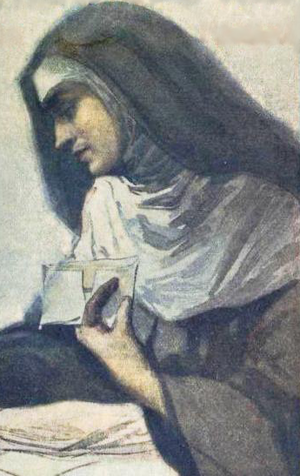
Mariana Alcoforado, née à Beja, 22 avril 1640 et morte le 28 juillet 1723, est une religieuse portugaise du Couvent de Nossa Senhora da Conceição à Beja, dans l'Alentejo, Portugal. Elle serait l'auteur des cinq Lettres portugaises qui auraient été adressées à Noël Bouton de Chamilly, comte de Saint-Léger, officier qui se battit sur le sol portugais, sous les ordres de Frederic de Schomberg, pendant la Guerra da Restauração. Cependant, il existe un débat au sujet de cette attribution, et les Lettres portugaises sont aujourd'hui souvent publiées en France avec Gabriel de Guilleragues pour auteur.